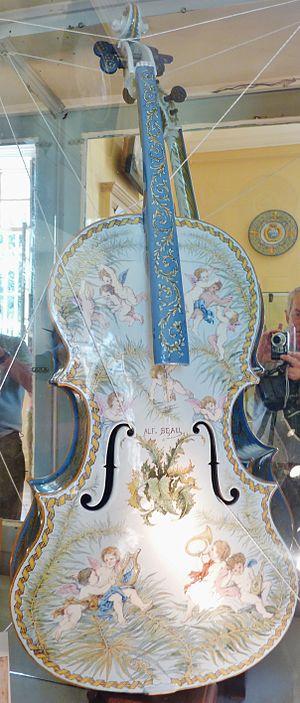
Alfred Beau
Alfred Beau, né le 23 juillet 1829 à Morlaix, mort le 11 février 1907 à Quimper, est un peintre, photographe, céramiste et conservateur de musée français.